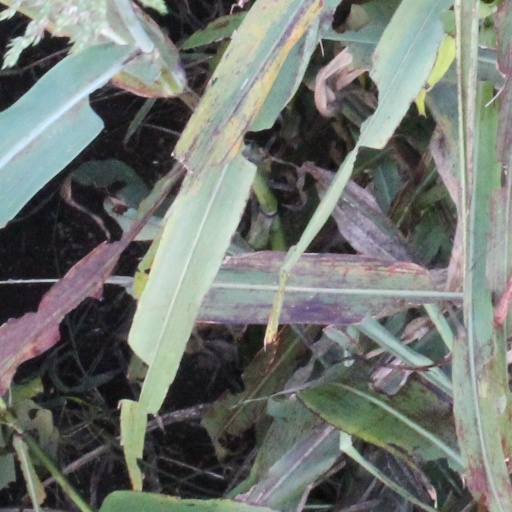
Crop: sorghum